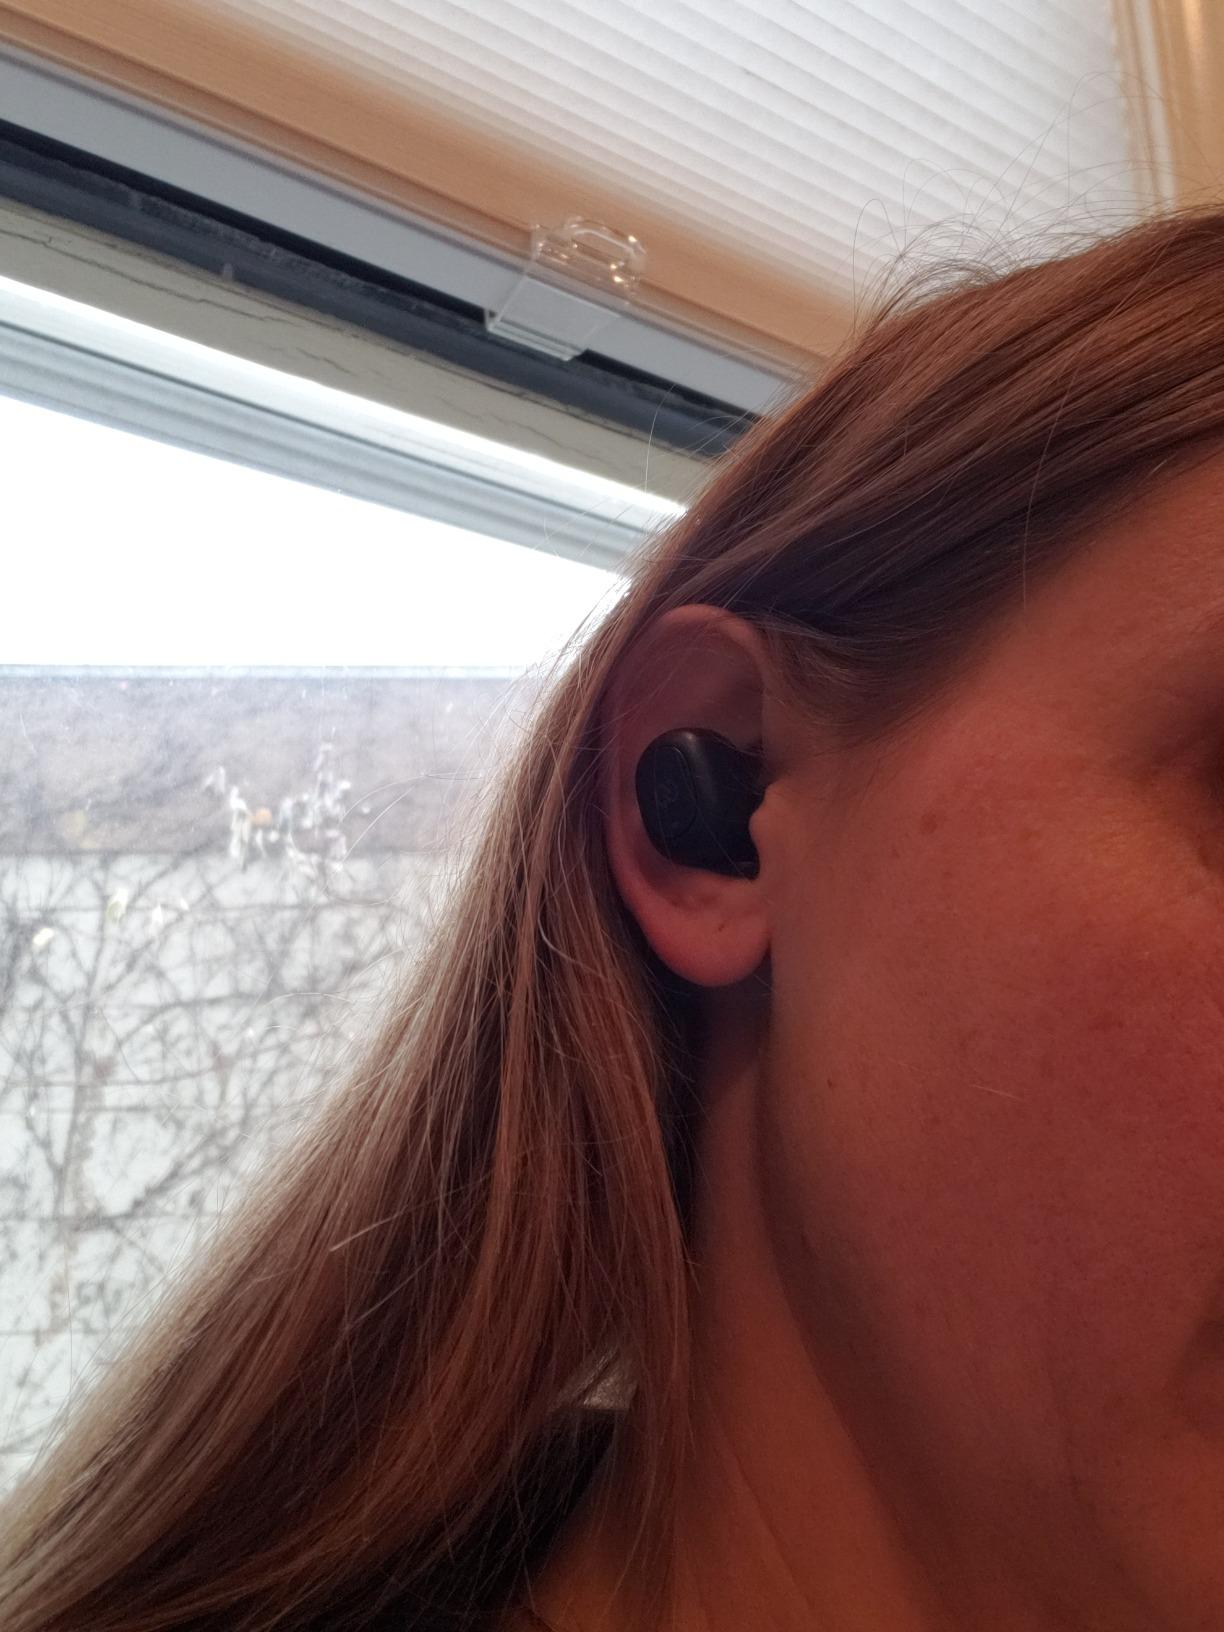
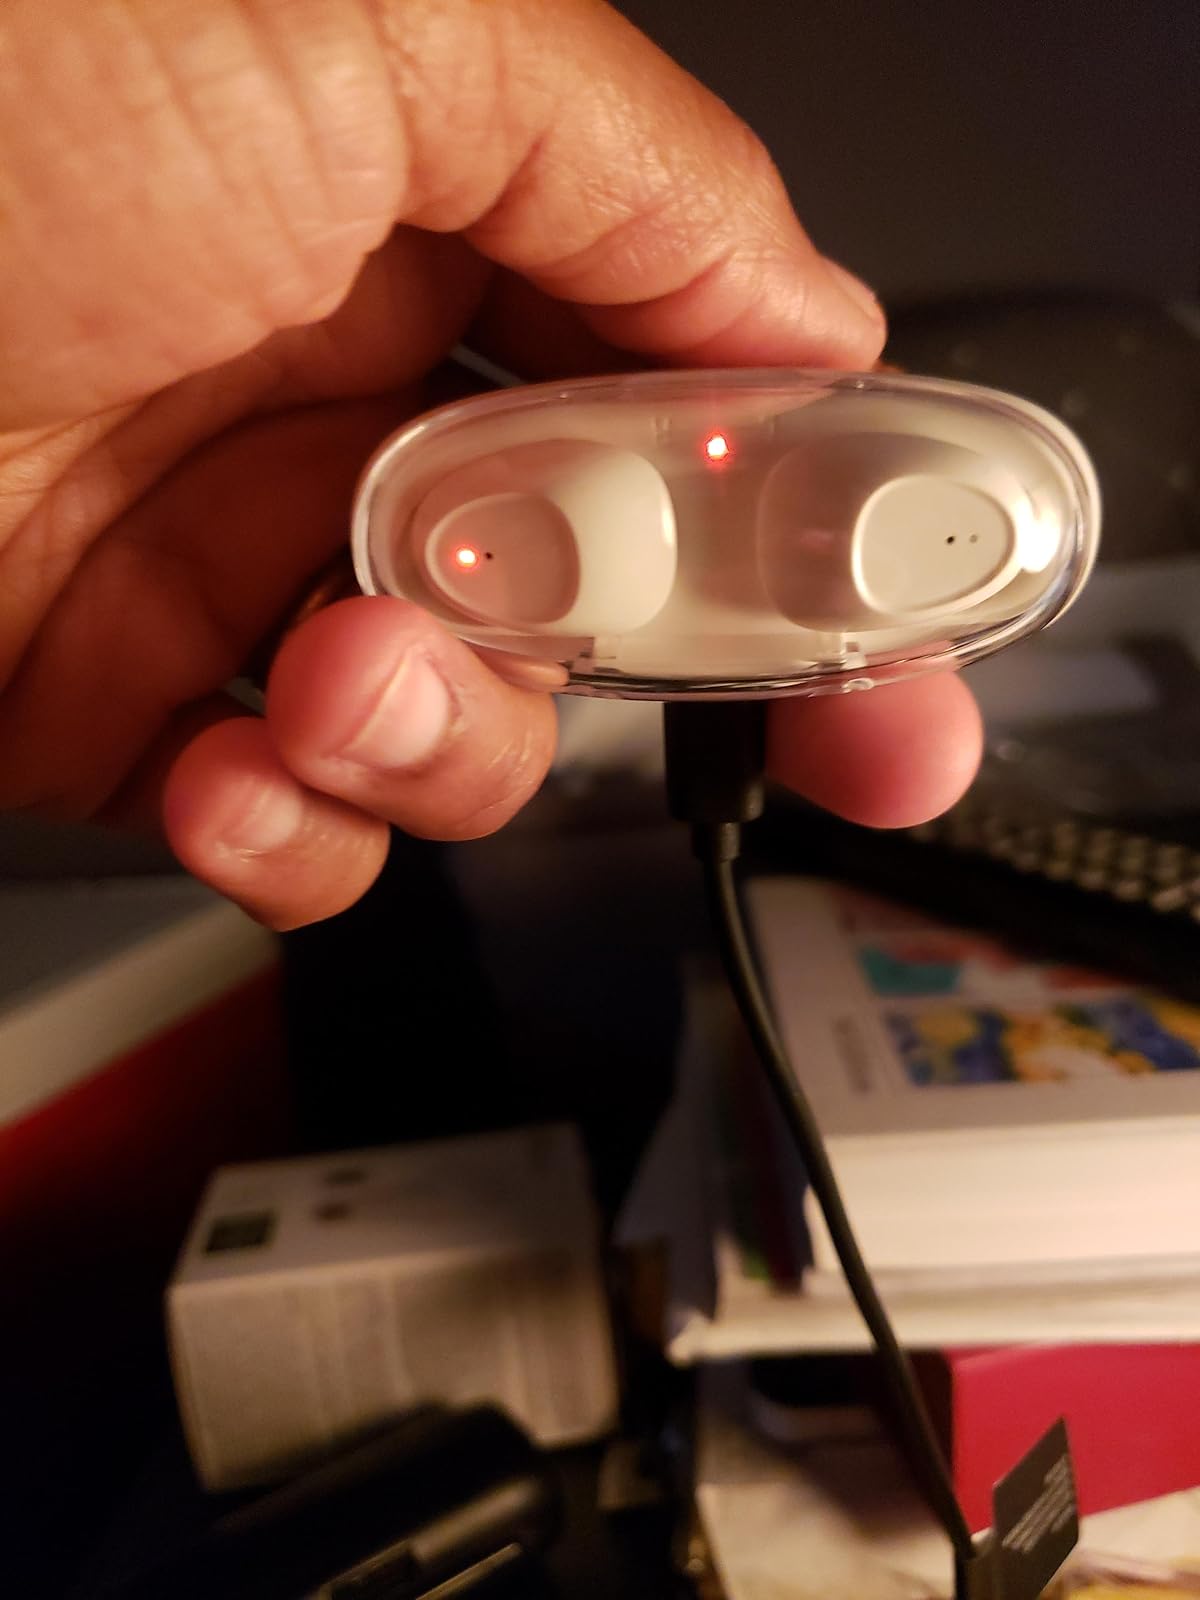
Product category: earbuds
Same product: no